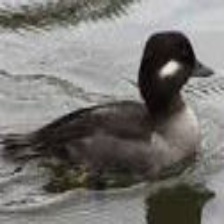
Species: BUFFLEHEAD
Scientific name: BUCEPHALA ALBEOLA
ImageNet parent category: drake